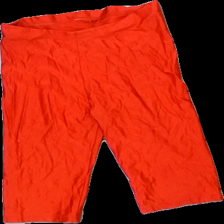
View: front
Type: Outerwear
Category: Ladies
Brand: Röhnish
Material: 100% nylon
Cut: None
Size: S
Season: Summer
Stains: Major
Damage: svart smuts fläck
Damage location: middle left
Damage 2: sliten och uttöjd
Damage 2 location: middle center
Price range: <50
Recommended usage: Export
Description: röda cykelbyxor